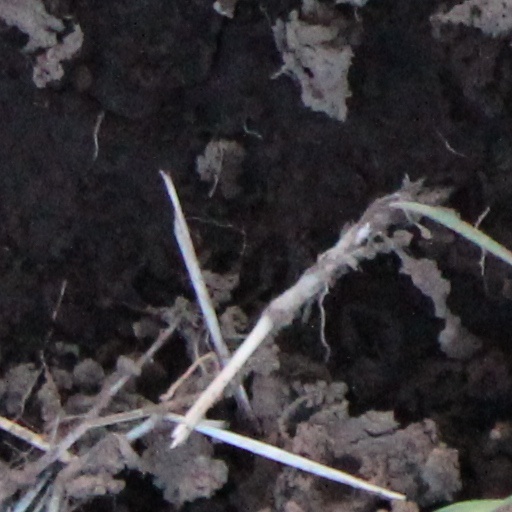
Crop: wheat